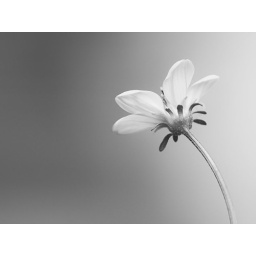
alone in black and white